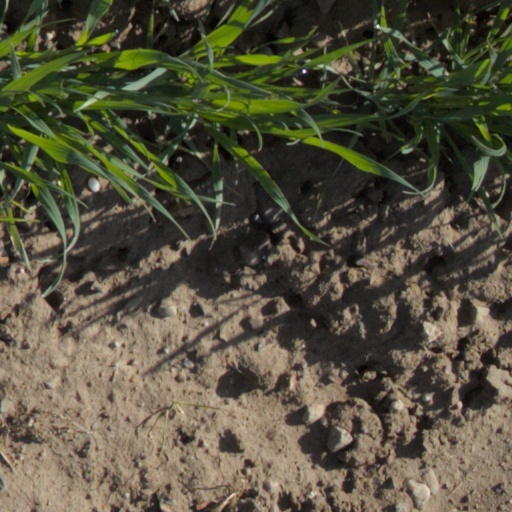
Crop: wheat